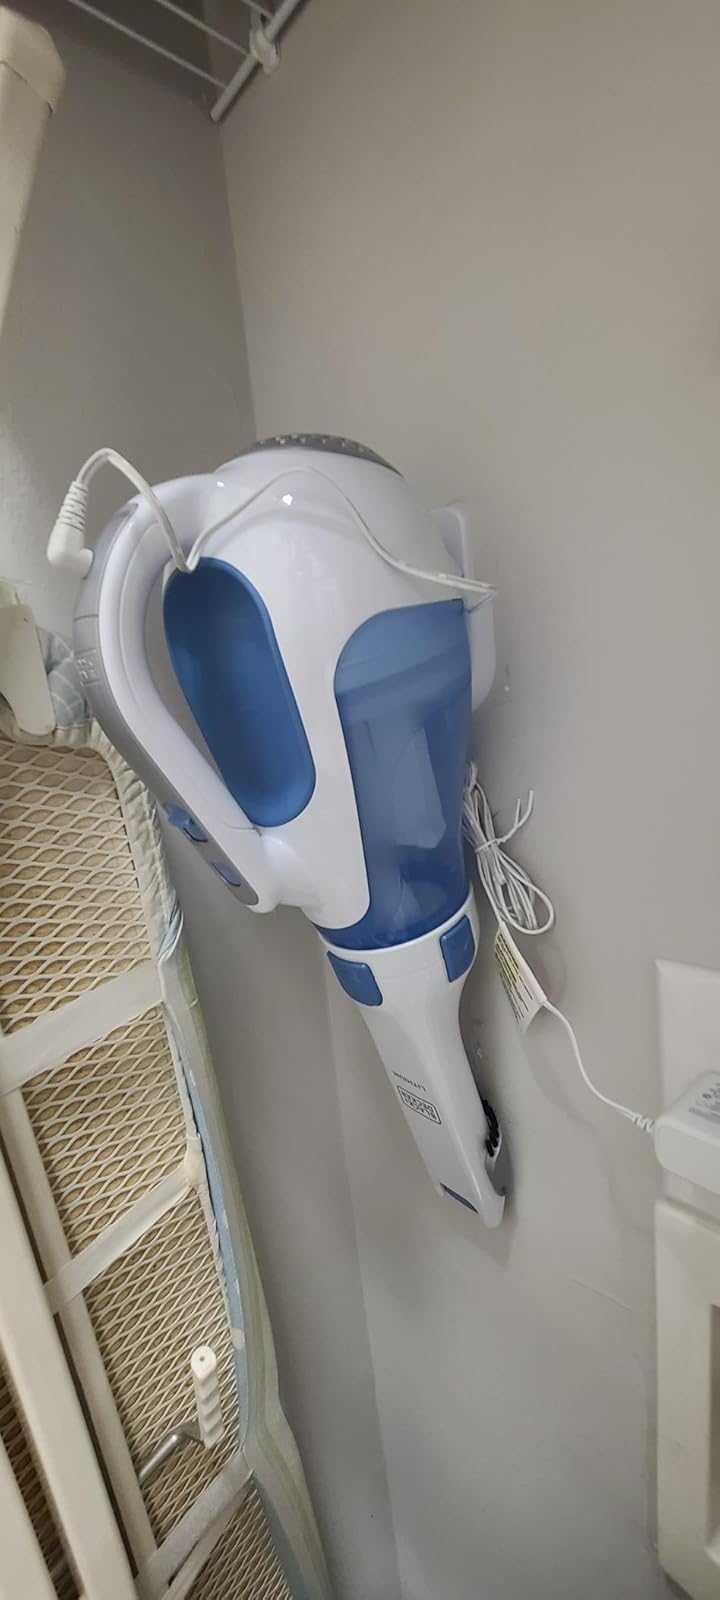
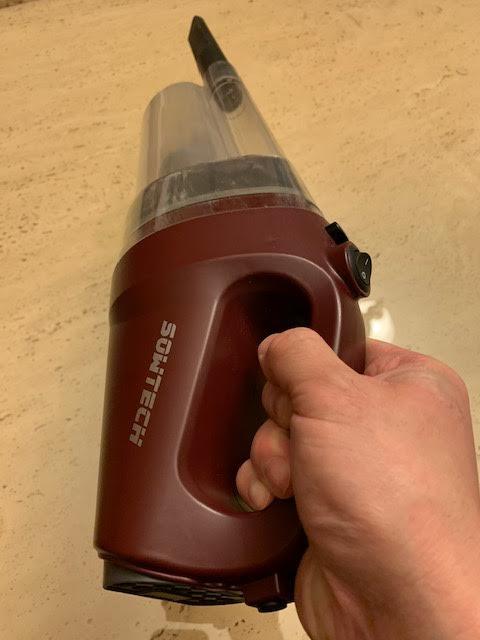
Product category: items_vacuum
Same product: no